Buckland Park, South Australia

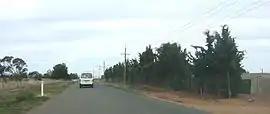
Street in Buckland Park

Buckland Park is a suburb on the northern rural outskirts of Adelaide, the capital city of South Australia. Port Wakefield Road, the main highway north from Adelaide, passes the eastern boundary. The northern boundary is the Gawler River, and the western side is Gulf St Vincent. Buckland Park is named after an early pioneer homestead in the area.